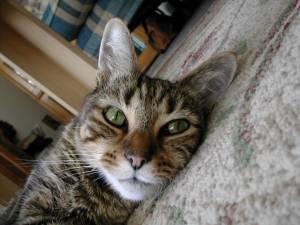
Breed: Bengal